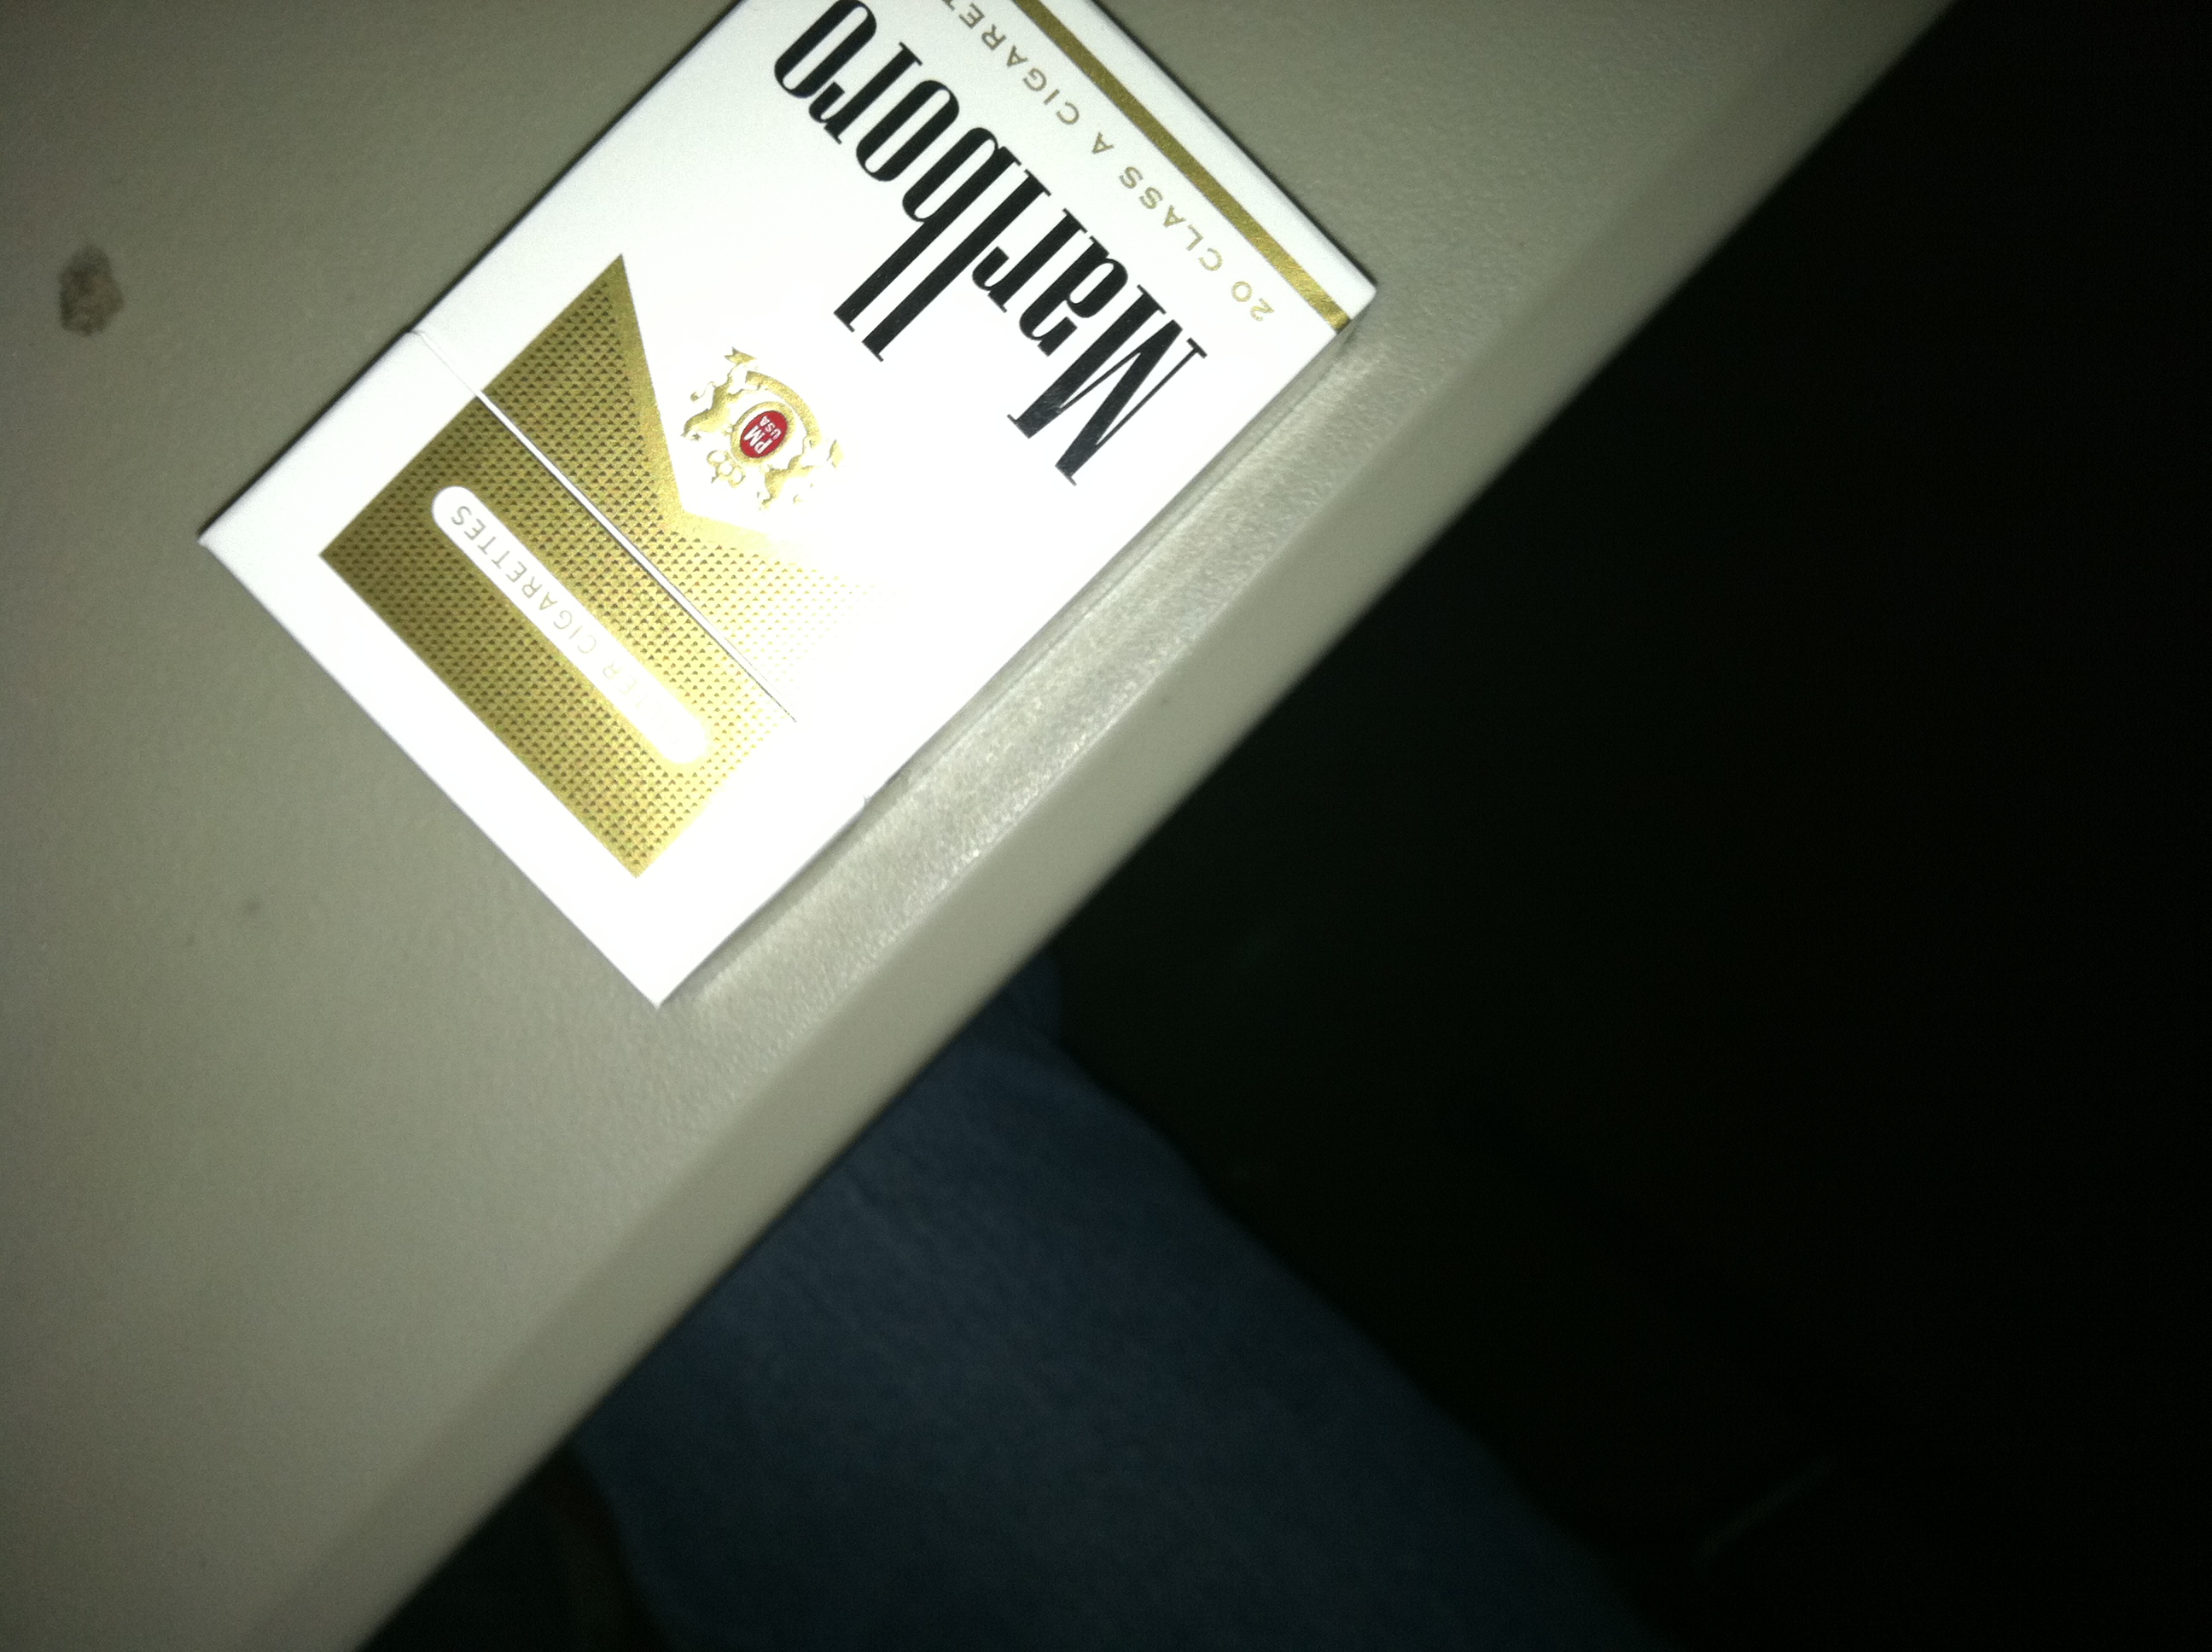Question: Are these bad for me?
Answer: yes